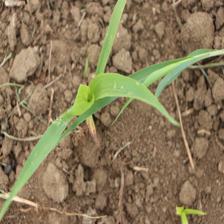
Label: Sorghum